Hesselberg

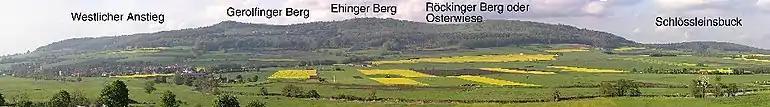

Hesselberg is amongst the most important geotopes in Bavaria. On September 24, 2005 it was awarded the cachet "Bayerns schönste Geotope" (Bavarian's most beautiful geotopes) by Georg Schlapp (director of the Bavarian Environmental Protection Office) in the course of a ceremony.